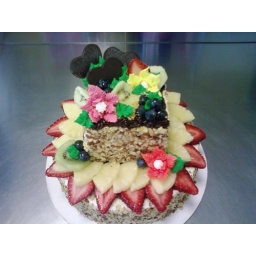
ice cream fudge crunch cake. inspired by those edible fruit creations and the amazing fudge crunch cake from BR!